218th Rifle Division

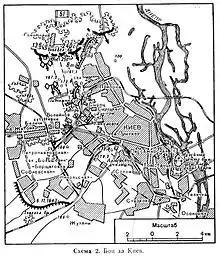
Soviet map of Kiev (1943). Note the Zhytomyr road on left.

By late October it was clear that the Bukrin bridgehead was a strategic dead-end and on October 29 the division handed its sector over to its corps-mate, the 206th Rifle Division, before once more recrossing to the east bank and concentrating in the Lepliaevo region. Over four days it marched north through Voitovtsy and Andreevka to Dymerka before crossing the Desna near Svinredy. During this march it entered the reserves of 1st Ukrainian Front and at 1100 hours on November 2 crossed into the Dniepr bridgehead at Lyutizh, coming under the command of 23rd Rifle Corps of 38th Army. It participated in the surprise offensive from this bridgehead the next day, penetrating the German defenses and over the following two days captured Pushchta-Voditsa and Belichi Station west of Kiev. On November 6 the division made a significant contribution to the liberation of the city by seizing Sviatoshino and cutting the main German communications route, the Kiev-Zhytomyr road. For its important part in this major victory it was awarded its second battle honor:After the fall of Kiev the division forced a crossing of the Irpen River and captured two tanks, eight long-range guns, and 12 vehicles in a heated battle for the village of Yasnogorod. On November 12 it occupied Levkovo, pushed across the Teteriv and reached the approaches to Zhytomyr; during the day it defeated several counterattacks and accounted for two more tanks, three other armored vehicles, and more than 100 German personnel. General Sklyarov was killed at Levkovo when his headquarters was struck by a German air attack, and so did not learn that his division was decorated with the Order of the Red Banner the following day. He was replaced in command by Col. Nikolai Nikolaevich Mezenev.